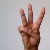
The image shows a hand gesture representing the letter 'W' in Indian Sign Language.